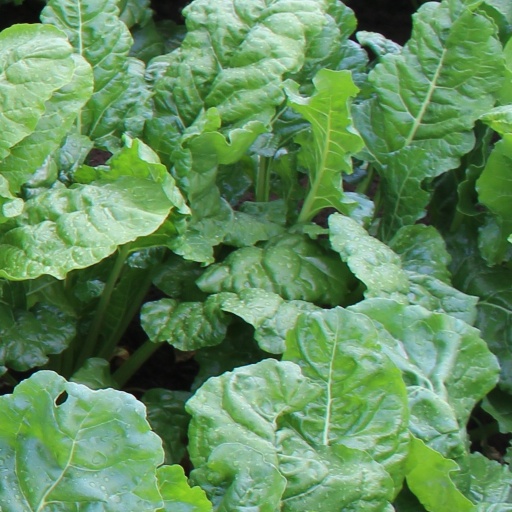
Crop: sugar beet